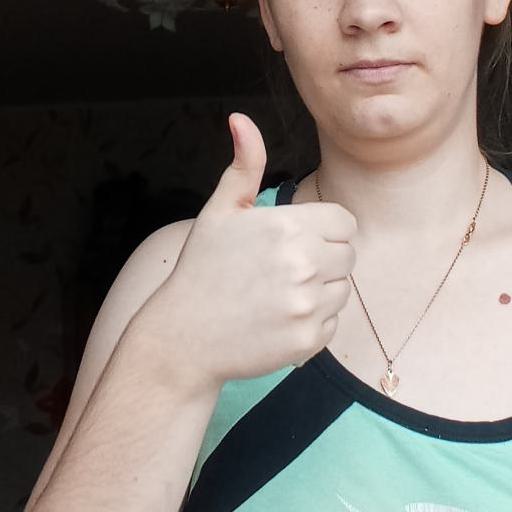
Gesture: like